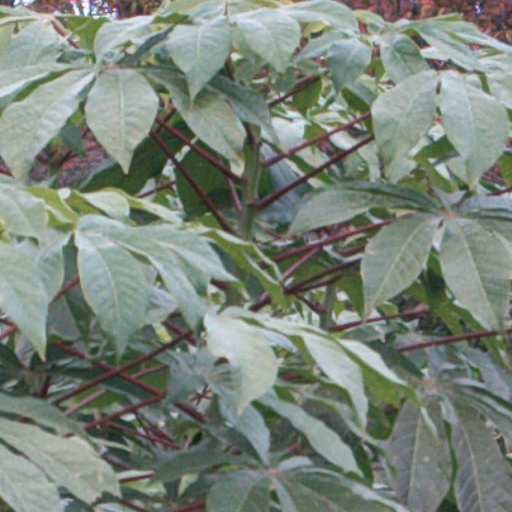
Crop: cassava